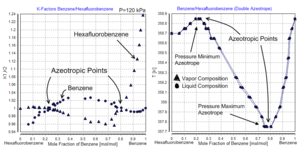
Un mélange azéotrope ou azéotropique est un mélange liquide qui bout à température fixe en gardant une composition fixe.